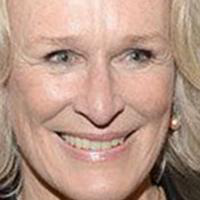
Age group: age 66-80